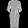
Label: Dress